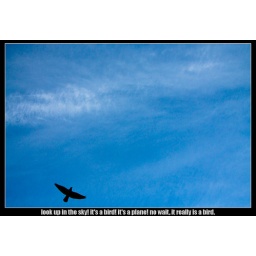
bird in the sky